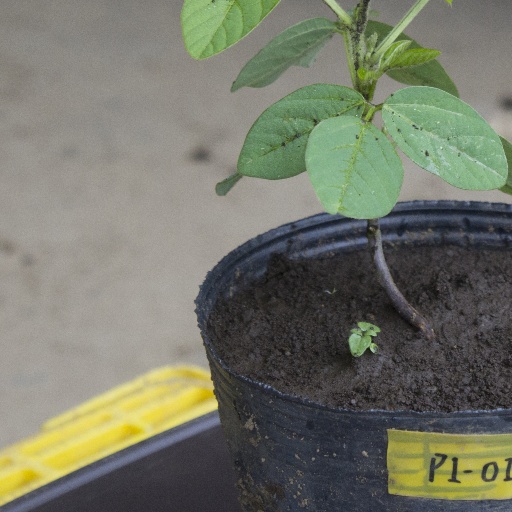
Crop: soybean